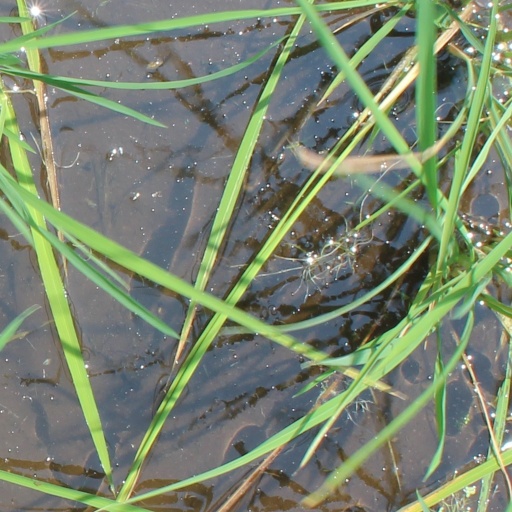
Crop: rice